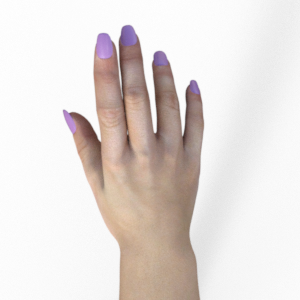
Label: paper